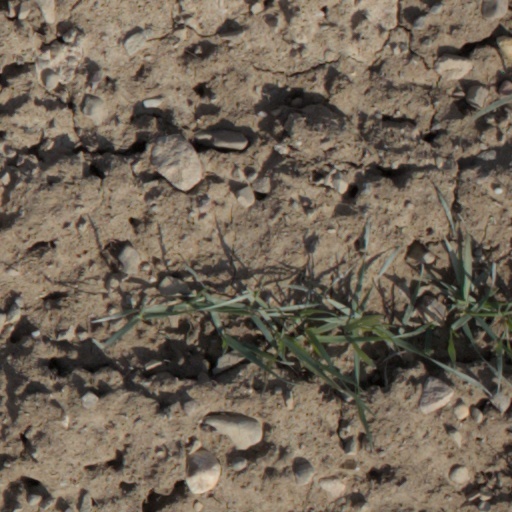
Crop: wheat